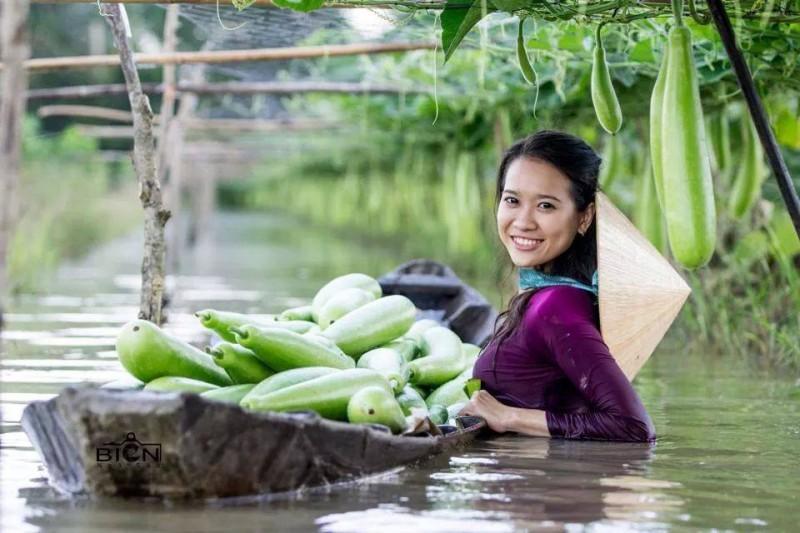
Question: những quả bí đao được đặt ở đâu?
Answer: những quả bí đao được đặt trên một chiếc ghe